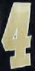
Number: 4